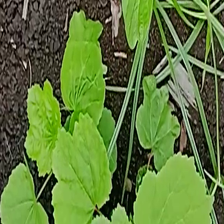
Weed species: Little_Mallow(Malva parviflora)